Busta Rhymes

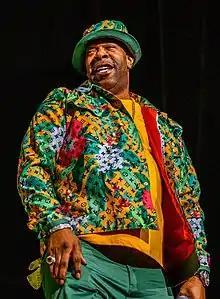
Busta Rhymes performing in 2022

Trevor George Smith Jr. (born May 20, 1972), known professionally as Busta Rhymes, is an American rapper, singer and actor. Chuck D of Public Enemy gave him the moniker Busta Rhymes, after NFL and CFL wide receiver George "Buster" Rhymes. He has received 12 Grammy Award nominations, making him one of the most-nominated artists without a win. "Billboard" and "Vibe" ranked him among the 50 Greatest Rappers of All Time, while "Forbes" listed him among the greatest rappers on their list of the "50 Top Rappers of All Time".